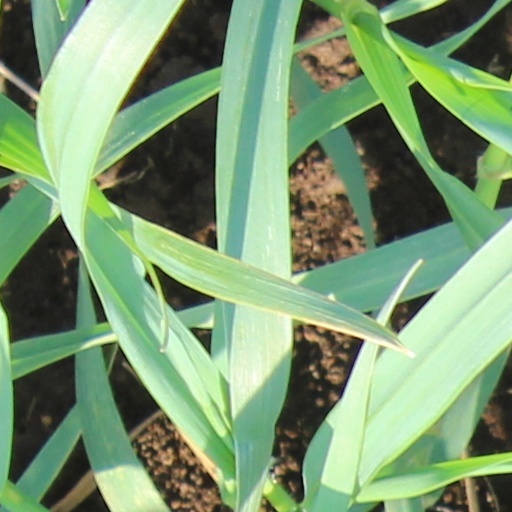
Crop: wheat